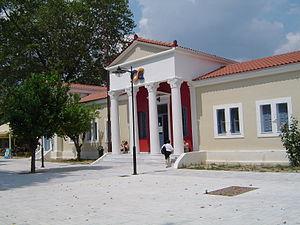
L'Organismós Sidirodrómon Elládos est la compagnie nationale des chemins de fer grecs, fondée en 1971 en remplacement d'une compagnie plus ancienne, les « Chemins de fer de l’État grec », qui existait depuis 1881.